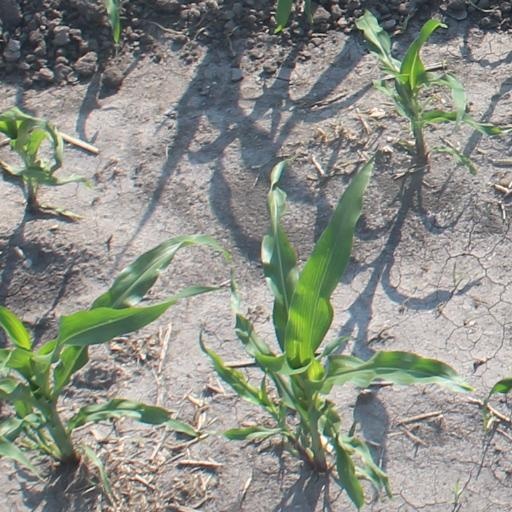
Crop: maize; corn